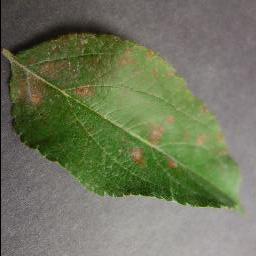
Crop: apple
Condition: cedar_rust